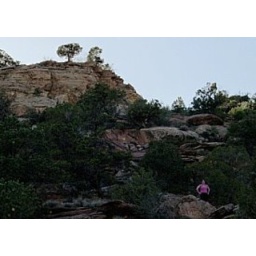
Valerie scaled this mountainside wearing a pair of black flip flops. &amp;quot;I climbed a freaking mountain in flip-flops!&amp;quot; --Valerie